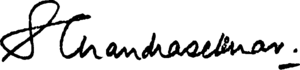
Subrahmanyan Chandrasekhar est un astrophysicien et un mathématicien d'origine indienne. Il est lauréat du prix Nobel de physique de 1983.